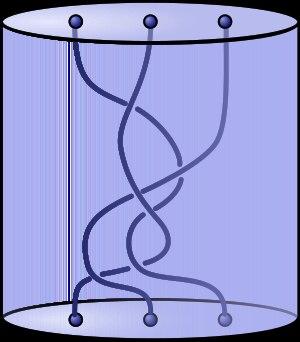
En mathématiques, et plus précisément en topologie et théorie des groupes, une tresse est un objet mathématique formalisant ce qu'on appelle tresse dans la vie courante. Les tresses ont une structure de groupe naturelle, et possèdent des liens profonds avec des domaines divers des mathématiques notamment en topologie, théorie des nœuds et combinatoire algébrique. Cette théorie trouve des applications en physique statistique, en mécanique quantique ainsi qu'en informatique théorique, par exemple en cryptographie.